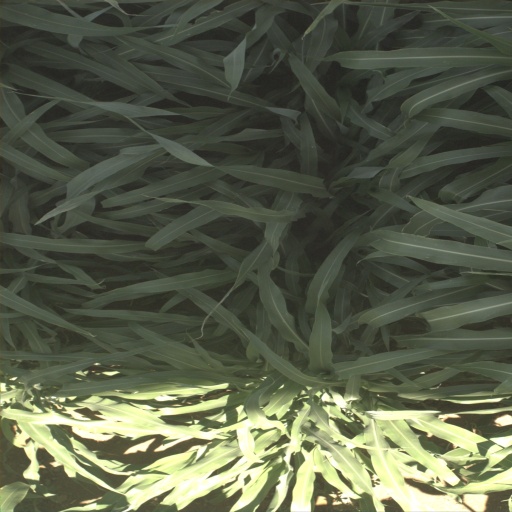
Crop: sorghum